Floating markets of Vietnam

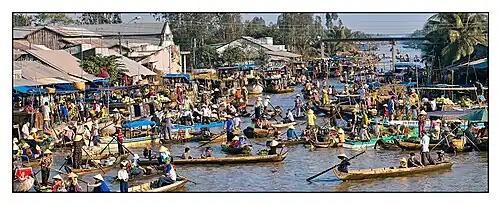
Chợ nổi Cà Mau

Floating markets of Vietnam, or chợ nổi in Vietnamese, are areas of commerce based within the country's many river systems. Vietnam's extensive network of floating markets is economically and culturally significant to the country.